The Shadow of the Eagle

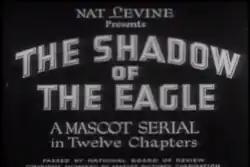
Title card

During the 1930s, after starring in "The Big Trail" (1930), its subsequent commercial failure meant that Wayne was relegated to minor roles in A-pictures, or starring, with his name over the title, in many low-budget Poverty Row Westerns, mostly at Monogram Pictures and serials for Mascot Pictures Corporation, such as "The Shadow of the Eagle".